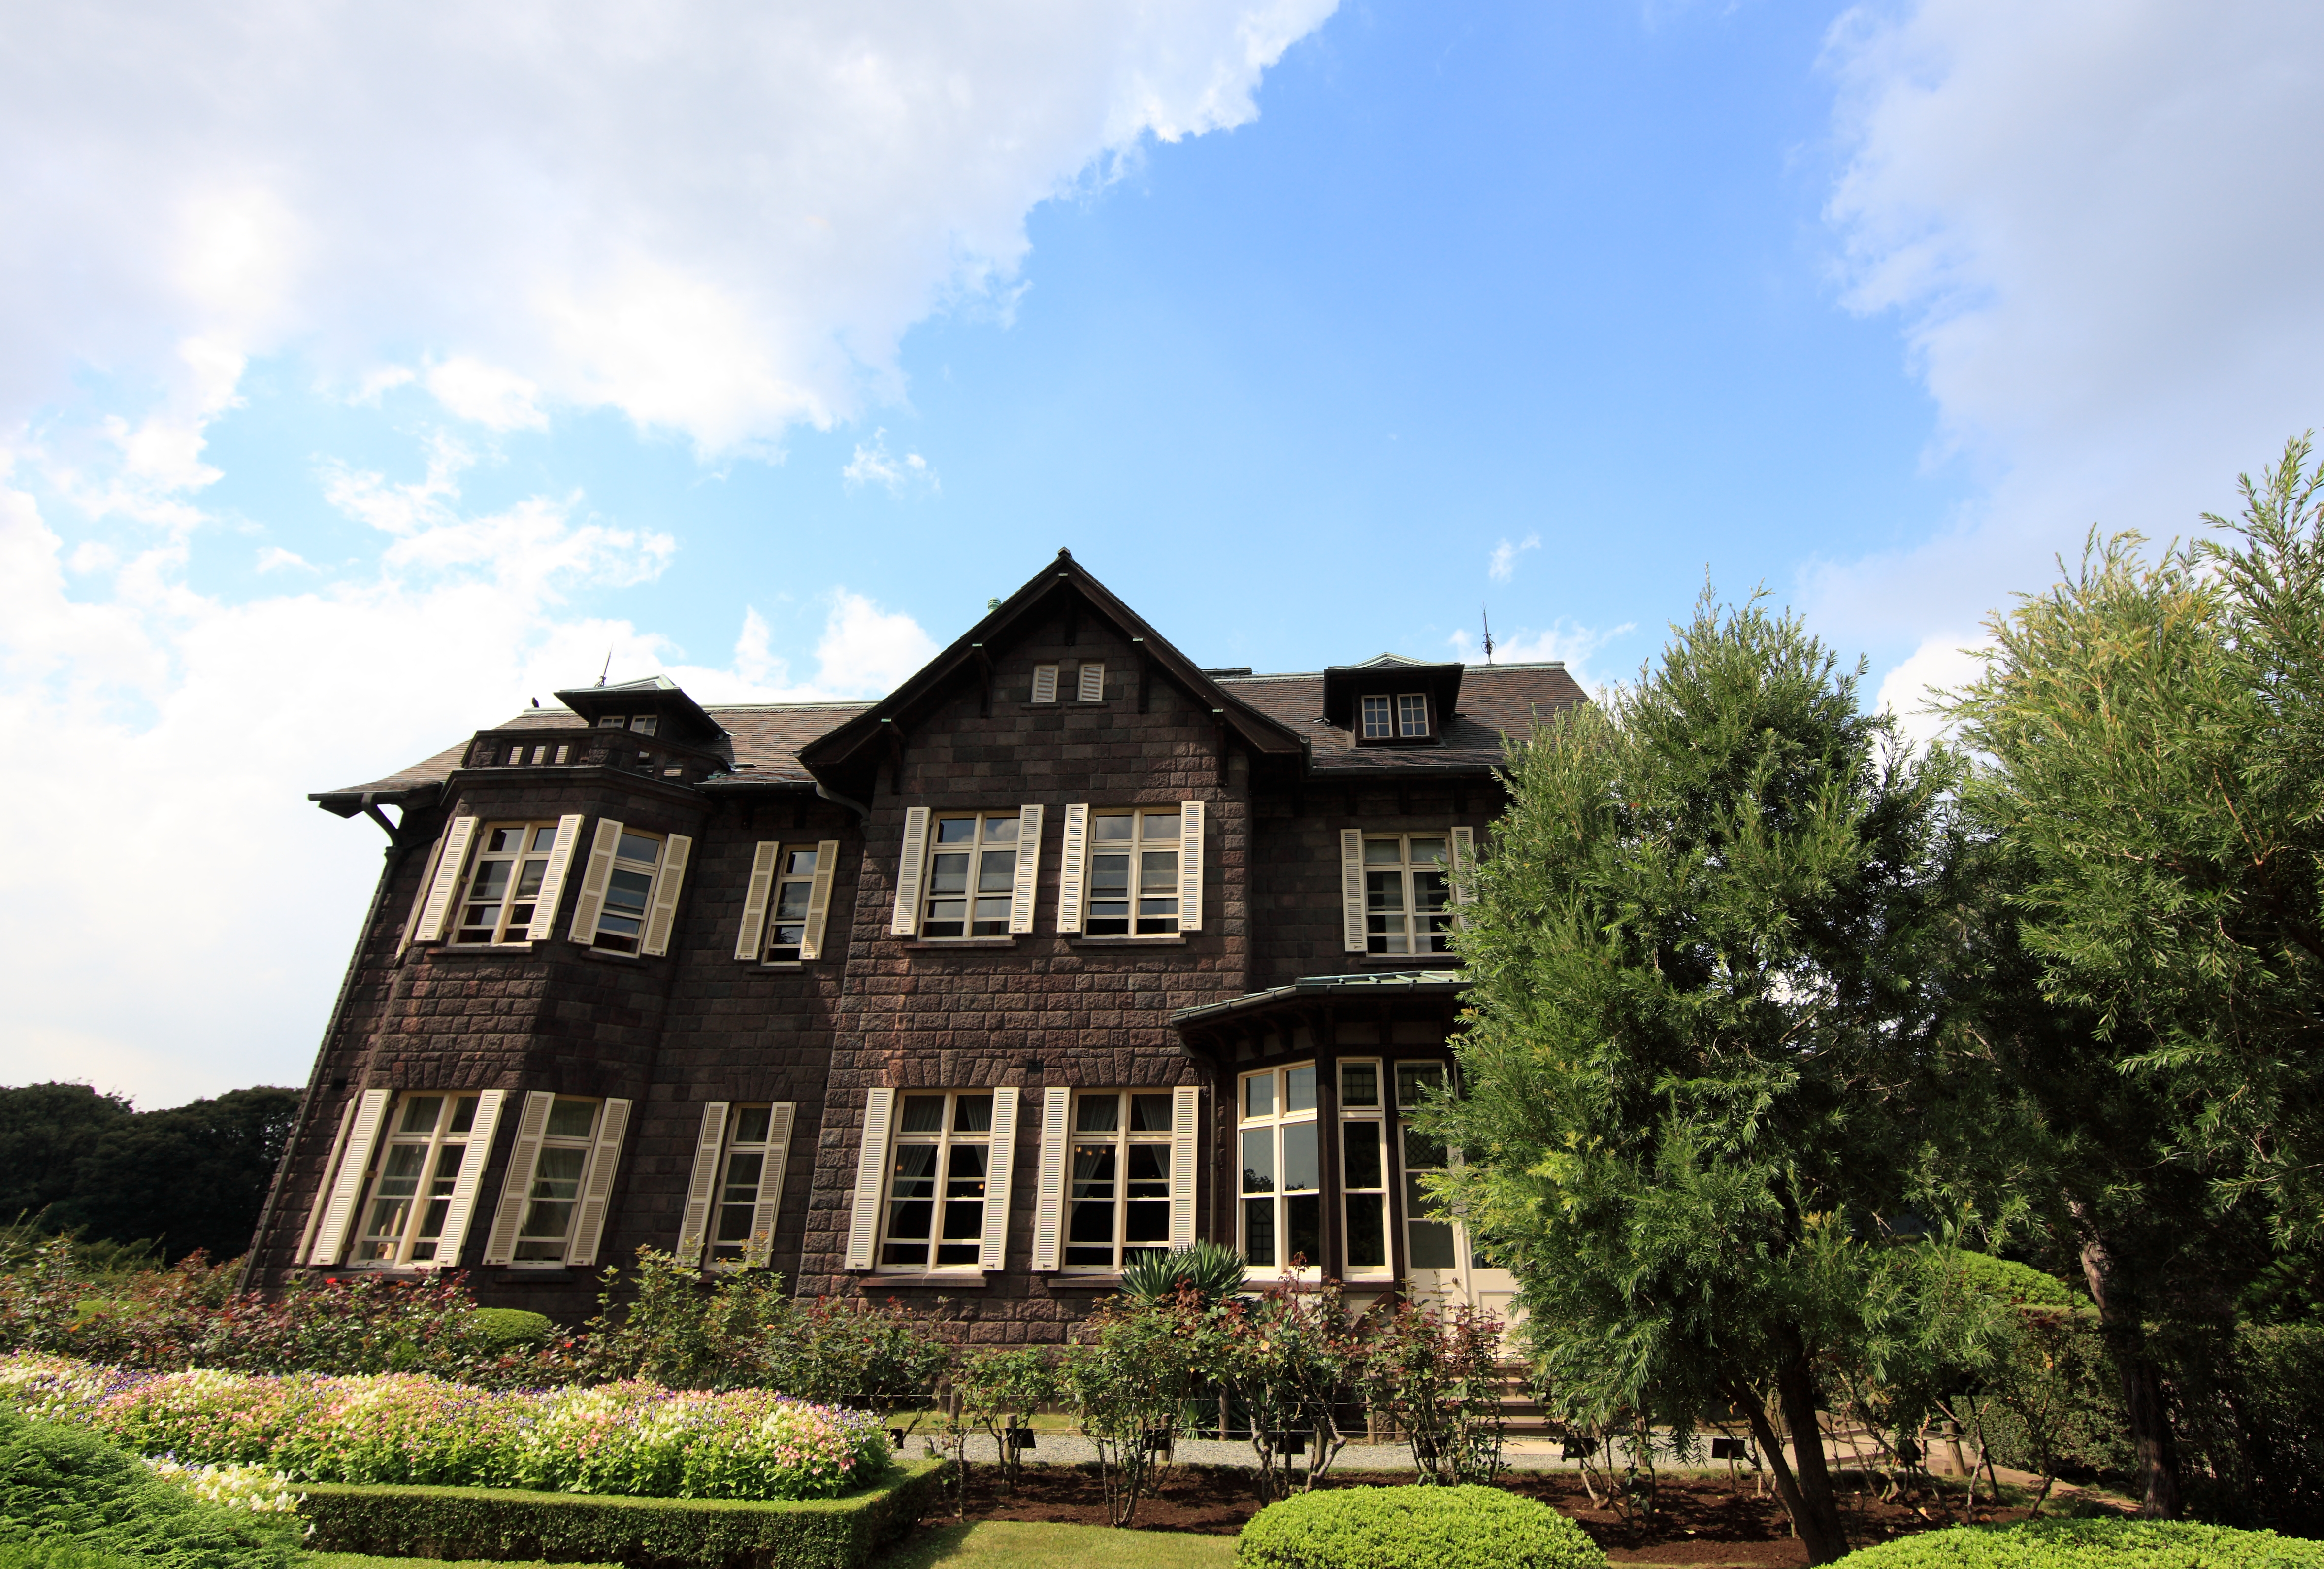
villa, mansion, house, building, chateau, home, high, cottage, facade, property, garden, tokyo, farmhouse, 5d, hires, estate, markii, hi, res, resolution, canonef14mmf28liiusm, kitaku, kyuufurukawateien, manor house, real estate, stately home, residential area